Springbank Island

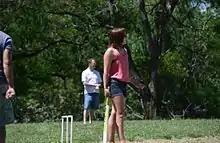
A batter watching her shot drop in the lake in the mixed division final at Canberra Beach Cricket 2013

Springbank Island is located in the West Basin of Lake Burley Griffin, adjacent to the suburb of Acton. It is only accessible by boat. While the perimeter of the island is lined with trees, the island itself is quite bare, other than the treed picnic area and shelter (at the western end of the island). The island is not irrigated, there is no power source, and overnight camping is prohibited. Barbecue facilities, tap water, picnic tables, and toilets are available. The National Capital Authority is responsible for oversight and management of the island. Springbank Island is the venue for Canberra Beach Cricket, a semi-annual beach cricket carnival.